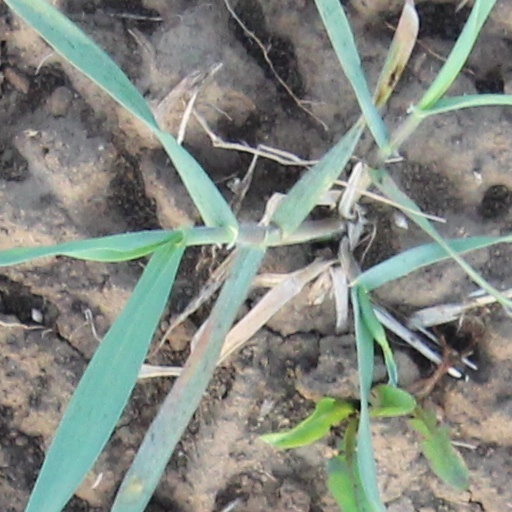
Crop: wheat